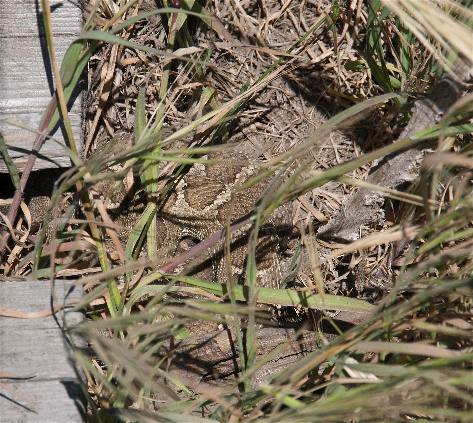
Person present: No